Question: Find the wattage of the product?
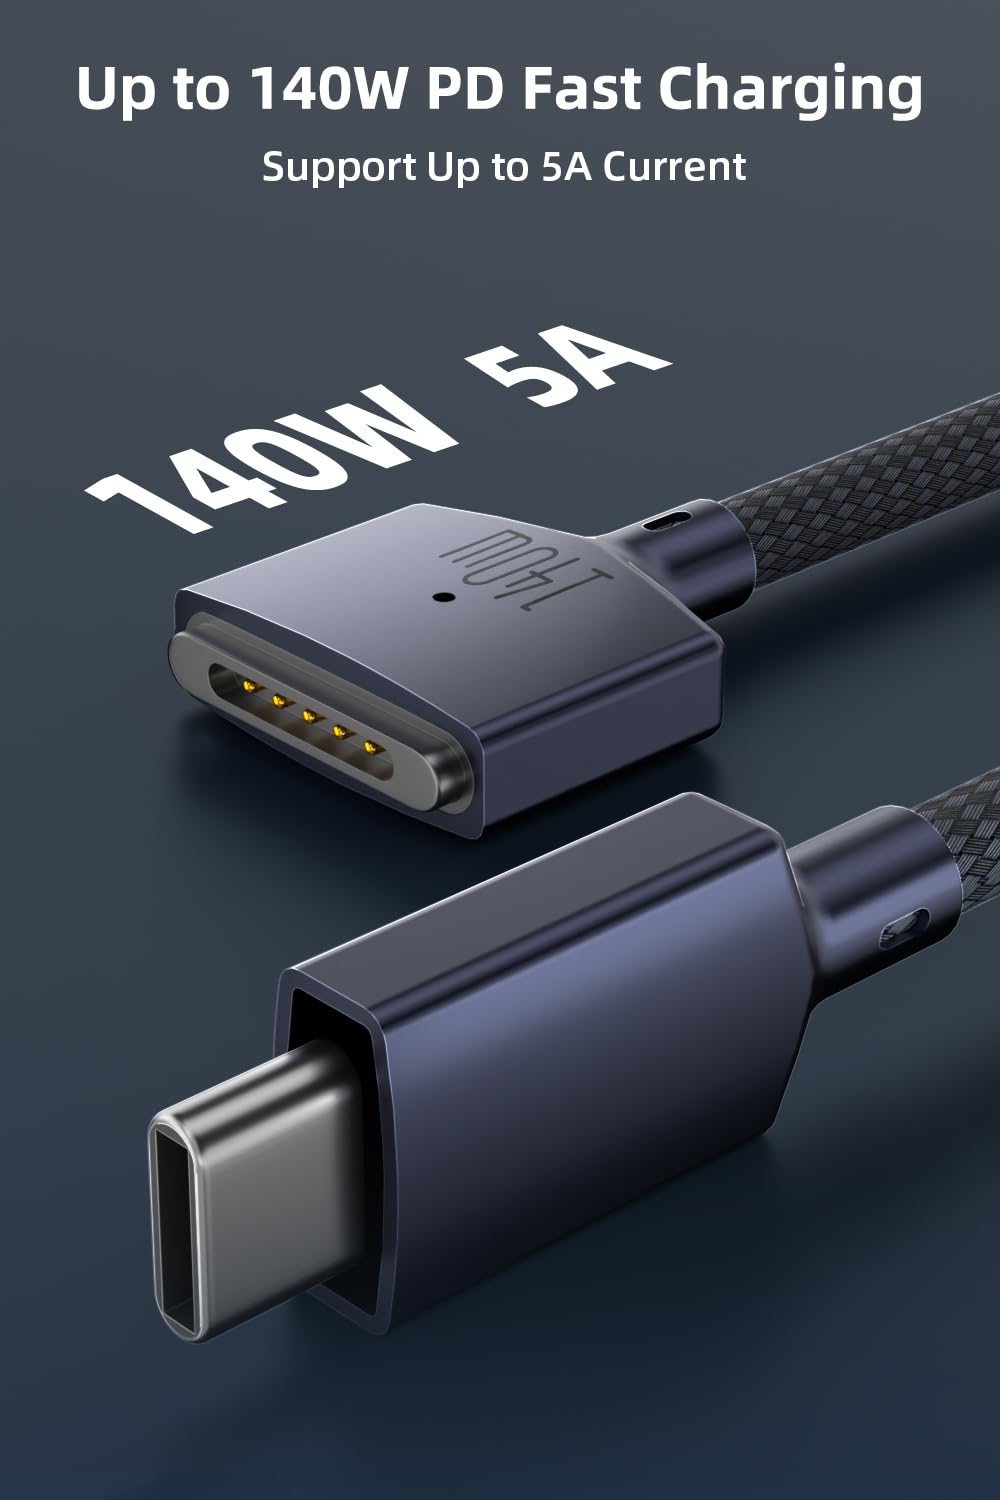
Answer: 140.0 watt